Vedem

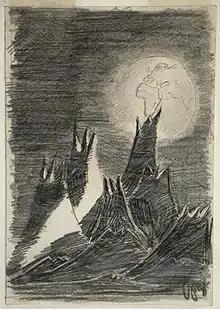
"Moon Landscape" ("Měsíční krajina"), by Petr Ginz, taken to space

One of the outstanding contributors to "Vedem" was "nz," or Petr Ginz, who at 14 was editor-in-chief of the magazine. At 16, Ginz was deported to Auschwitz, where he was gassed. A copy of his drawing "Moon Landscape" was taken by Israeli astronaut Ilan Ramon onto the Space Shuttle "Columbia", which disintegrated upon the reentry. In 2018 a copy of the drawing was taken to the space again, to the International Space Station, by Andrew J. Feustel.